Manuel Hornig

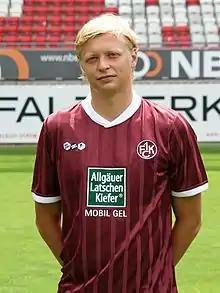
Hornig in 2010

Manuel Hornig (born 18 December 1982 in Kandel) is a German former professional footballer who played as a defender.